Dodo

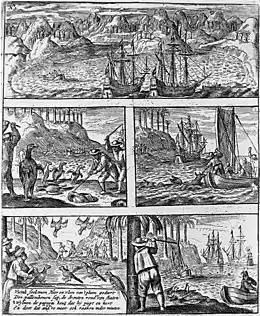
1648 engraving showing the killing of dodos (centre left, erroneously depicted as penguin-like) and other animals now extinct from Mauritius

Skeletal elements of the upper jaw appear to have been rhynchokinetic (movable in relation to each other), which must have affected its feeding behaviour. In extant birds, such as frugivorous (fruit-eating) pigeons, kinetic premaxillae help with consuming large food items. The beak also appears to have been able to withstand high force loads, which indicates a diet of hard food. Examination of the brain endocast found that though the brain was similar to that of other pigeons in most respects, the dodo had a comparatively large olfactory bulb. This gave the dodo a good sense of smell, which may have aided in locating fruit and small prey.